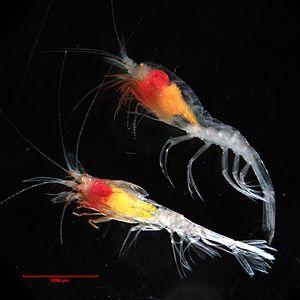
Acanthephyridae est une famille de crevettes de la super-famille des Oplophoroidea.
Oplophoroidea est une super-famille de crustacés décapodes.
Hymenodora glacialis est une espèce de crevettes marines de la famille des Acanthephyridae.